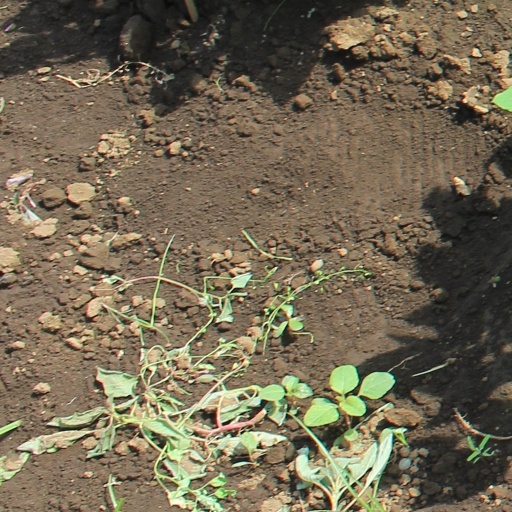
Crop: soybean